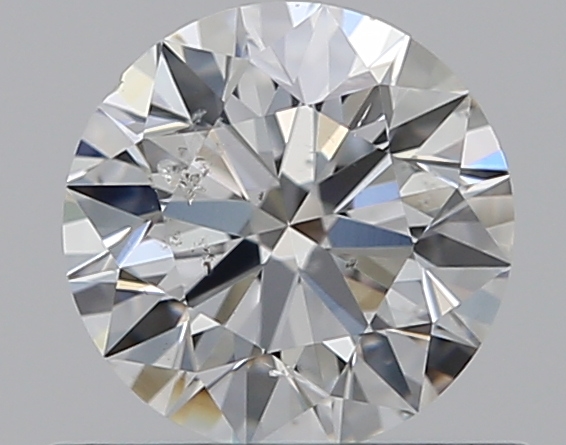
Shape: round
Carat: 0.5
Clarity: SI2
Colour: G
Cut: EX
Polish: EX
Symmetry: EX
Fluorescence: N
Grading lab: GIA
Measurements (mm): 5.07 x 5.1 x 3.16